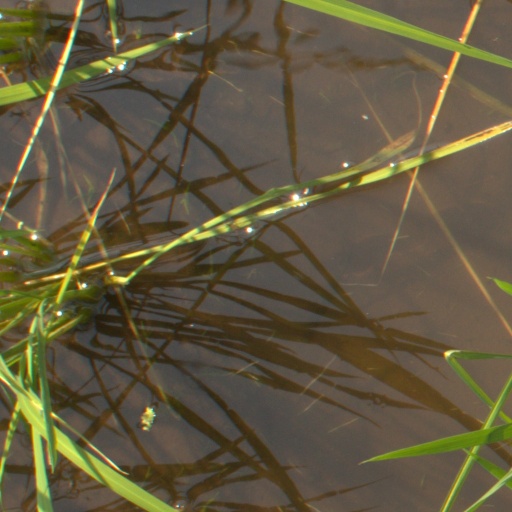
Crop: rice